Morieux

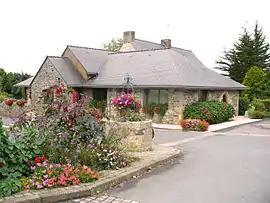
Town hall

Morieux (Gallo: "Morioec") is a former commune in the Côtes-d'Armor department of Brittany in northwestern France. On 1 January 2019, it was merged into the new commune Lamballe-Armor.